Supplemental air carrier

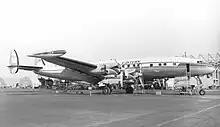
California Eastern Airways (CEA) went bankrupt in 1948, emerging as an uncertificated carrier for the military. The CAB recertificated CEA as a supplemental in 1959, only for CEA to sell its certificate to President Airlines in 1960 to focus elsewhere, eventually becoming a major government contractor.

A combine was a group of irregular carriers flying under the brand of a group-controlled ticket sales agency, often with common services (e.g. maintenance or accounting) provided by other group entities. The biggest combine was North American Airlines Group (1949–1957), where ultimately five irregular carriers flew under the "North American Airlines" name using a common pool of crews and aircraft. In the case of North American, the carriers were ostensibly independently owned and operated but in practice tightly controlled. Using multiple carriers allowed each to fly "irregularly", while together offering scheduled service. North American was effectively a rogue scheduled airline, highly profitable for its partners, who had the money to delay shutdown until 1957 through public relations, lobbying and litigation all the way to the US Supreme Court.